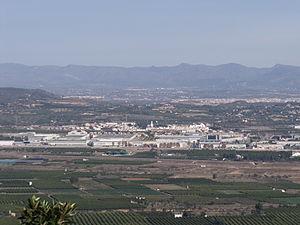
Loriguilla est une commune d'Espagne de la province de Valence dans la Communauté valencienne. Elle est située dans la comarque du Camp de Túria et dans la zone à prédominance linguistique castillane.